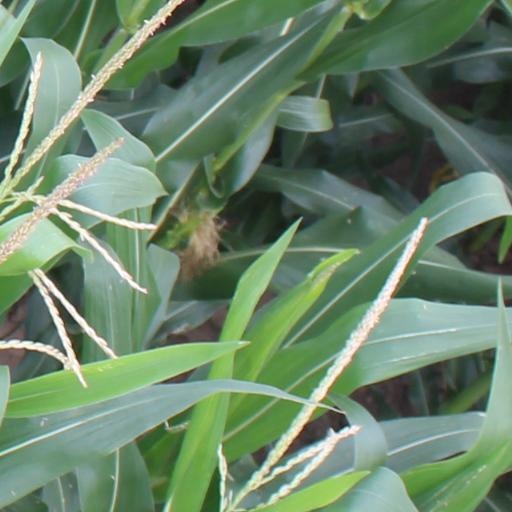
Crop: maize; corn